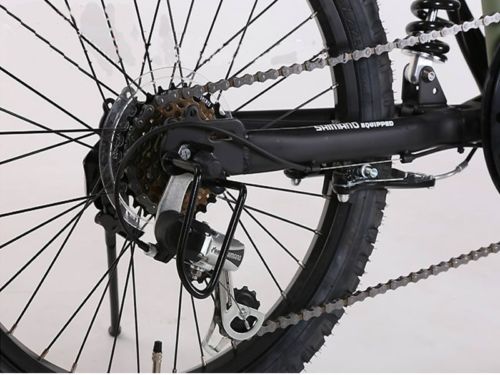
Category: bicycle